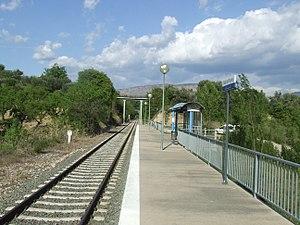
Les Chemins de fer de la généralité de Catalogne, connus sous le sigle de FGC, sont une entreprise ferroviaire catalane dont le siège social est situé à Barcelone. C'est une société publique créée en 1979. FGC exploite un réseau de plus de 300 km de lignes de chemin de fer principalement à voie métrique et de funiculaire. Son activité s'étend également à des lignes d'autobus en correspondance avec les lignes ferroviaires.